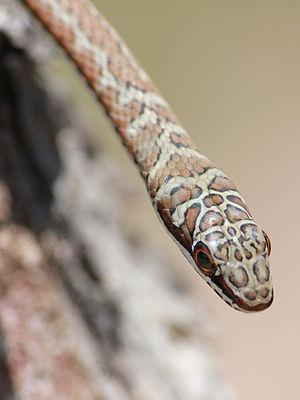
Psammophis subtaeniatus est une espèce de serpents de la famille des Lamprophiidae.